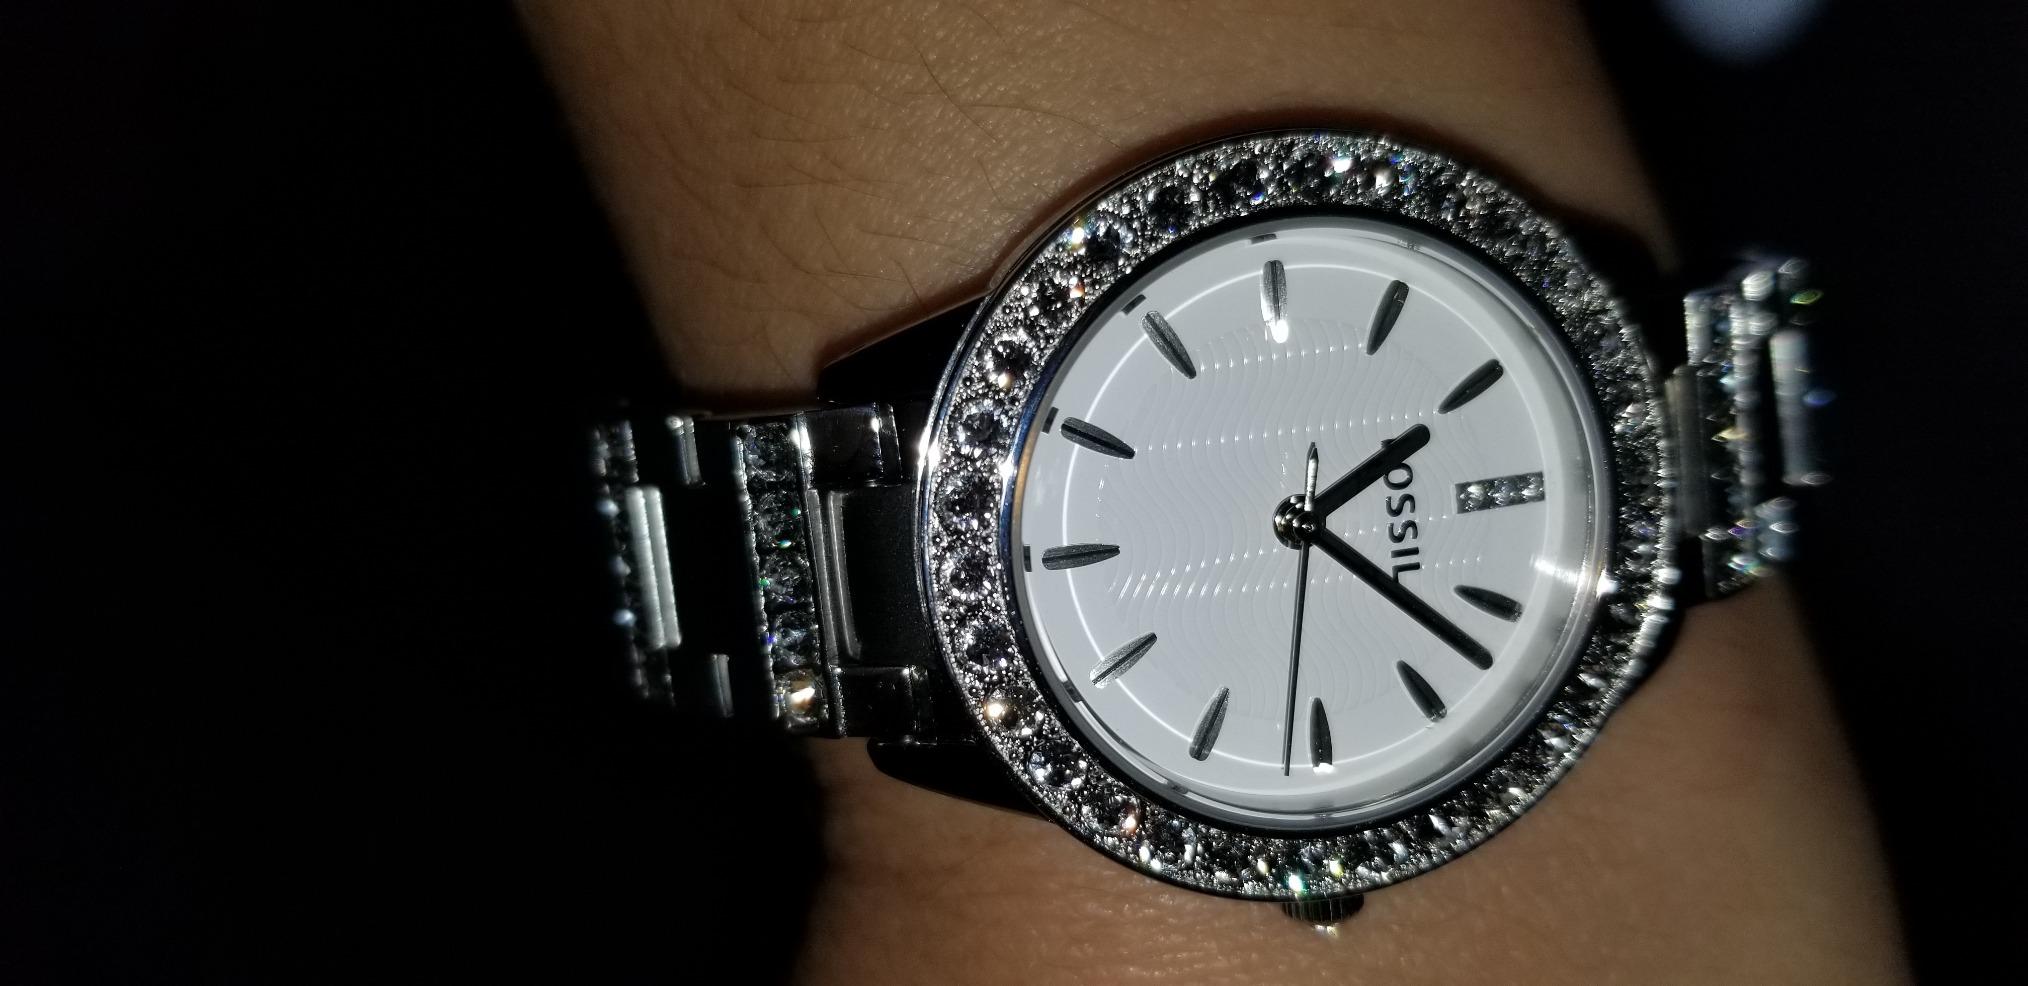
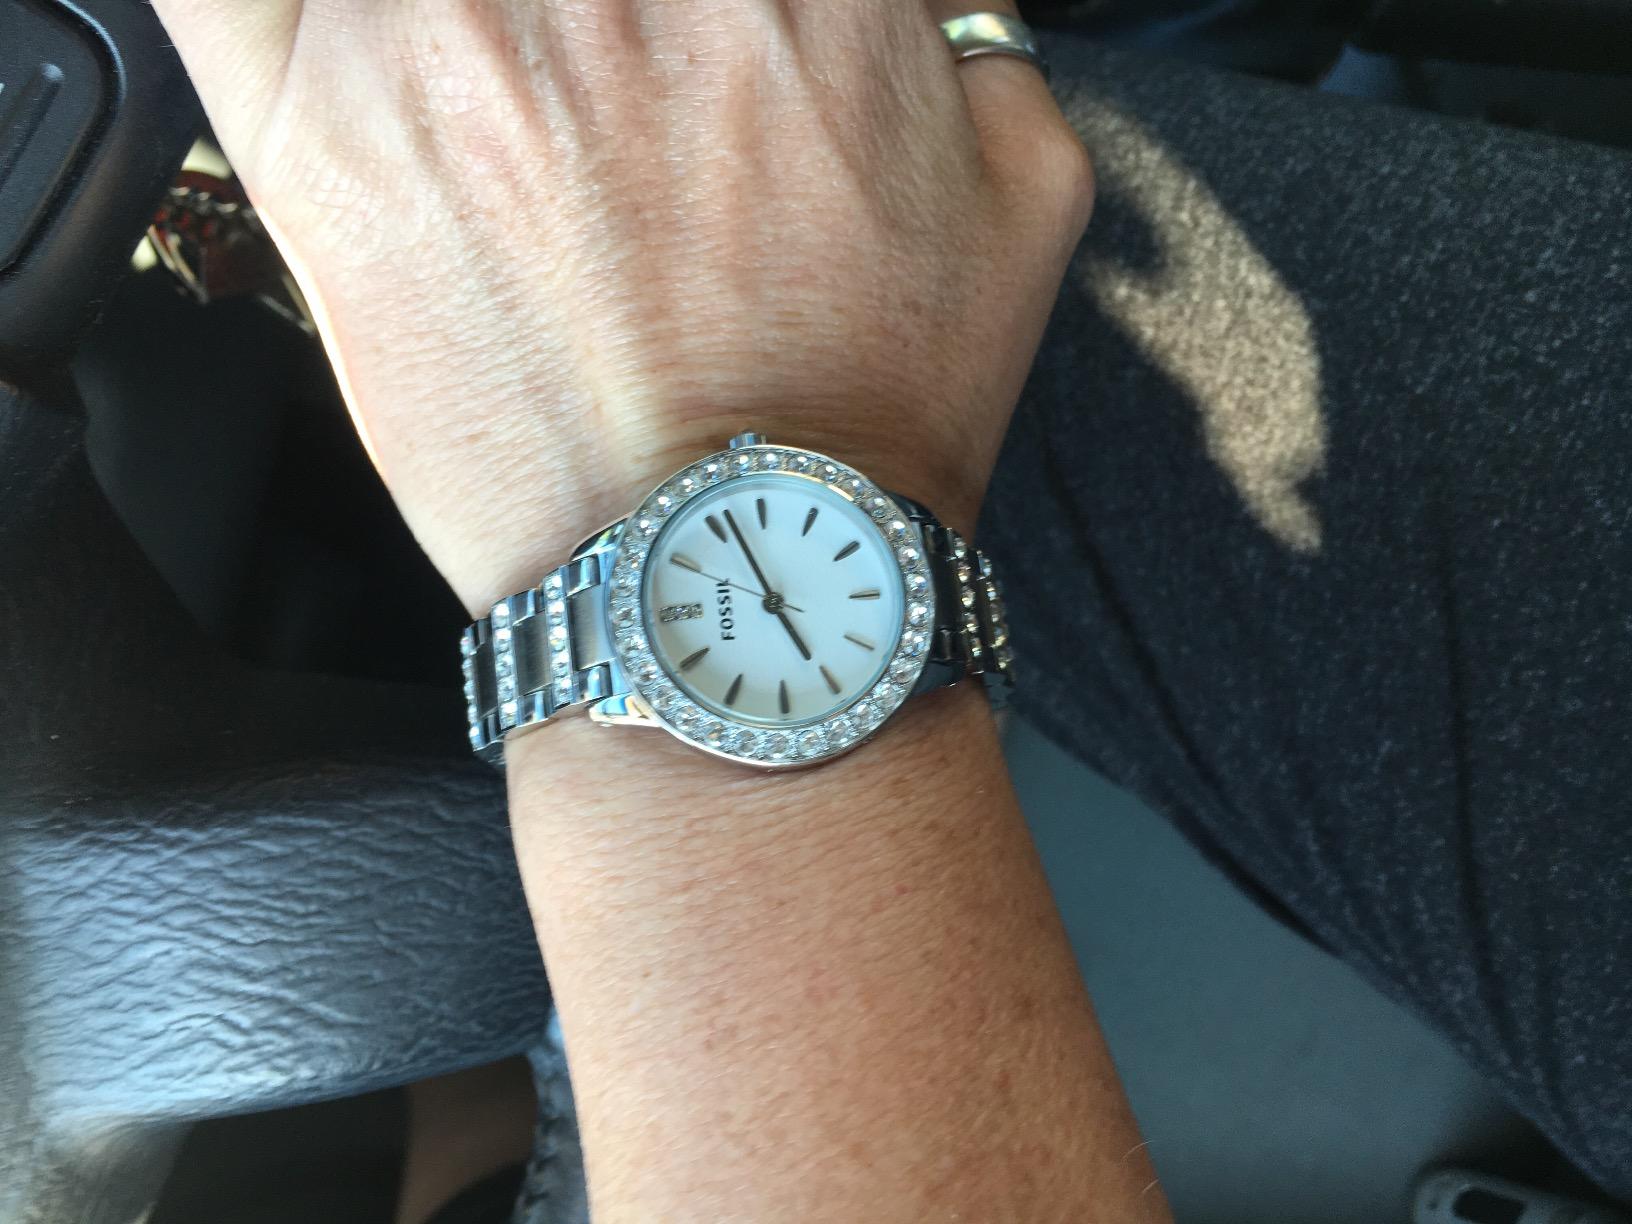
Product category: accessories_watch
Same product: yes